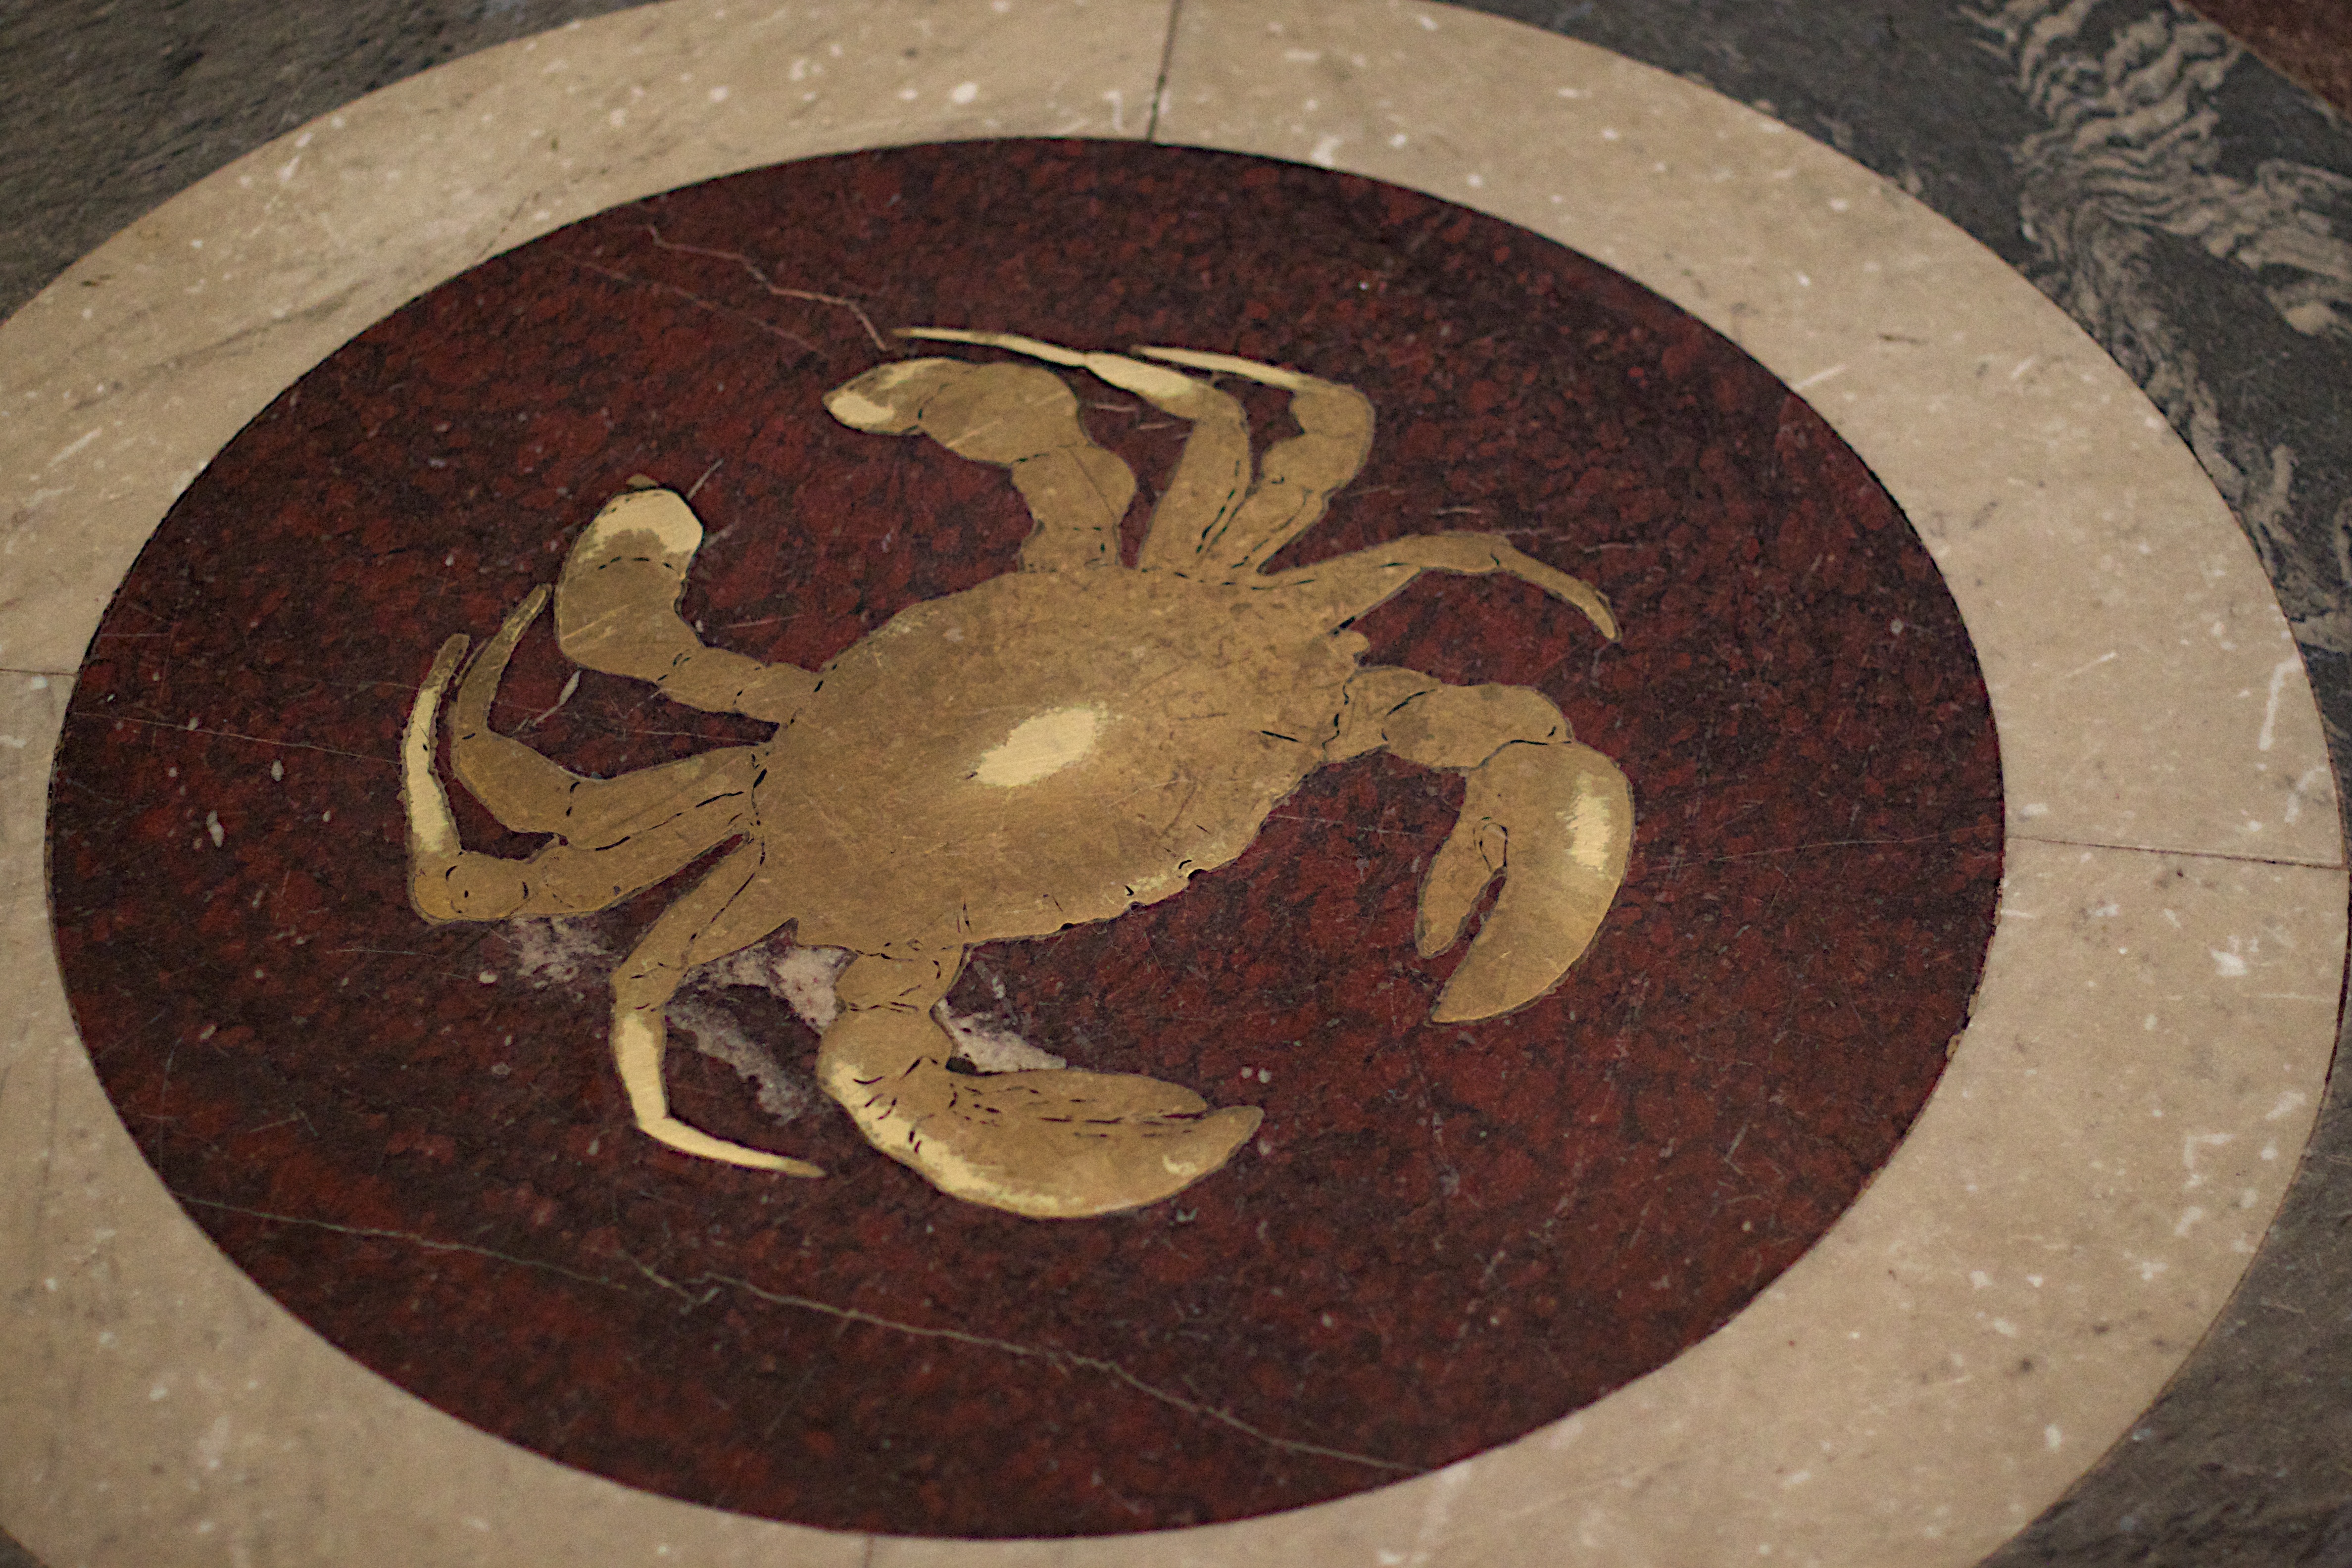
circle, art, carving, odyssey, ancient history